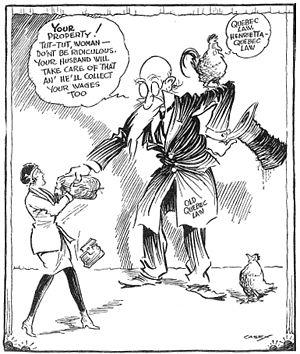
Caricature extraite du journal montréalais anglophone Montreal Herald, 22 novembre 1929
Marie Lacoste Gérin-Lajoie est une pionnière du mouvement féministe au Québec, une juriste autodidacte, une réformiste sociale et une éducatrice.